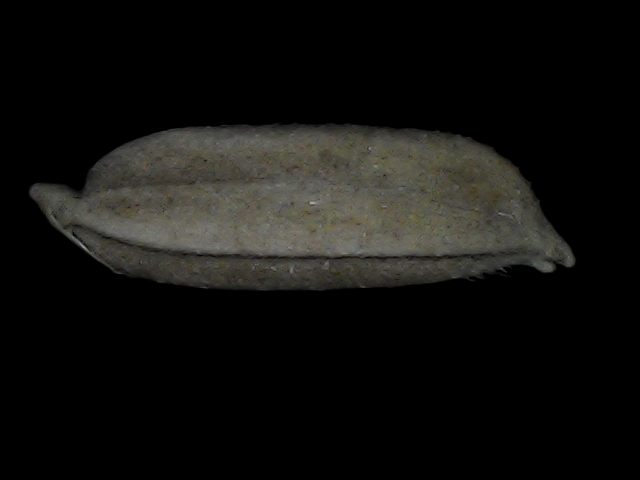
Rice variety: Bd72